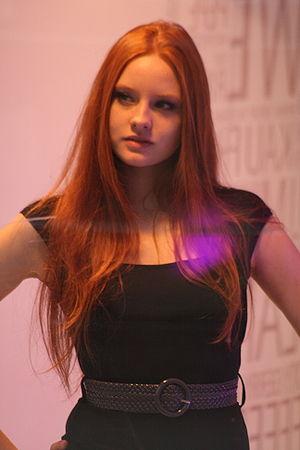
Barbara Meier, née le 25 juillet 1986 à Amberg, est un mannequin allemand qui a remporté le second cycle de Germany's Next Topmodel.